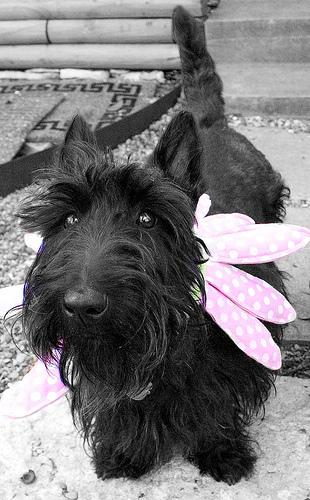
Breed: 206-n000037-Scotch_terrier